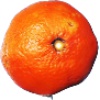
Label: Clementine 1